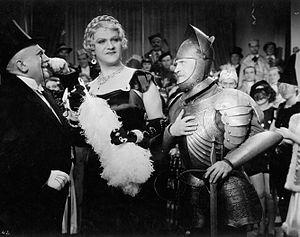
L’histoire du cinéma polonais est presque aussi longue que celle de la cinématographie car inaugurée par l'invention du pléographe par Kazimierz Prószyński en 1894 avant même le célèbre cinématographe des frères Lumière.